David Thomatis

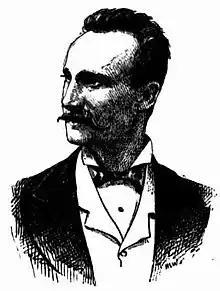
Dr David Thomatis (c. 1889)

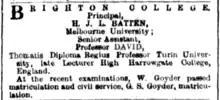
Advertisement for Brighton College, The Argus, 30 December 1875

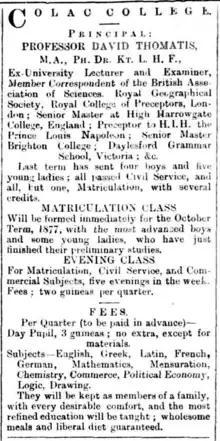
Advertisement for Colac College, Colac Herald, 9 March 1877

David Thomatis (2 August 1851 – 14 December 1919) was an Italian born educator and agriculturalist. At the turn of the 19th to 20th century he developed in a plantation in today's Caravonica near Cairns in north-eastern Australia a strain of cotton named "Caravonica Cotton" which was marketed successfully around the world. For some years until 1909 he served as an alderman in the Barron Shire Council, where he was chairman in 1906.